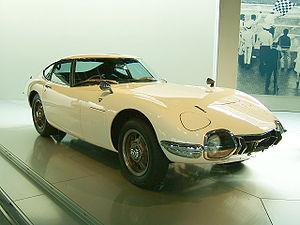
La Toyota Supra est une voiture de grand tourisme produite par le constructeur automobile japonais Toyota, de 1979 jusqu'en 2002, puis à partir de 2019. La voiture a connu quatre générations successives et une cinquième plus tardivement, communément appelées MK1, MK2, MK3, MK4 et MK5.